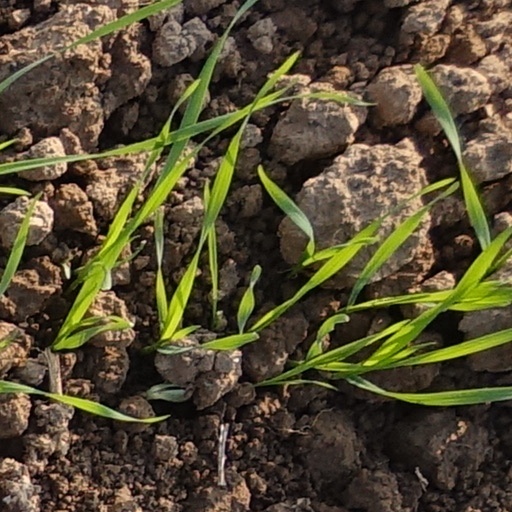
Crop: wheat